Cole Porter

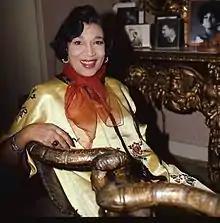
Elisabeth Welch starred in Porter's "The New Yorkers" and "Nymph Errant".

At the age of 36, Porter reintroduced himself to Broadway in 1928 with the musical "Paris", his first hit. It was commissioned by E. Ray Goetz at the instigation of Goetz's wife and the show's star, Irène Bordoni. She had wanted Rodgers and Hart to write the songs, but they were unavailable, and Porter's agent persuaded Goetz to hire Porter instead. In August 1928, Porter's work on the show was interrupted by the death of his father. He hurried back to Indiana to comfort his mother before returning to work. The songs written for the show included "Let's Misbehave", which was dropped before the show opened in New York, and one of Porter's best-known list songs, "Let's Do It, Let's Fall in Love", which replaced "Let's Misbehave" and was introduced by Bordoni and Arthur Margetson. The show opened on Broadway on October 8, 1928. The Porters did not attend the first night because Porter was in Paris supervising another show for which he had been commissioned, "La Revue des Ambassadeurs" at the Les Ambassadeurs music hall. This was also a success, and, in Citron's phrase, Porter was finally "accepted into the upper echelon of Broadway songwriters". Cochran now wanted more from Porter than isolated extra songs; he planned a West End extravaganza similar to Ziegfeld's shows, with a Porter score and a large international cast led by Jessie Matthews, Sonnie Hale and Tilly Losch. The revue, "Wake Up and Dream", ran for 263 performances in London, after which Cochran transferred it to New York in 1929. On Broadway, business was badly affected by the 1929 Wall Street crash, and the production ran for only 136 performances. From Porter's point of view, it was nonetheless a success, as his song "What Is This Thing Called Love?" became immensely popular. Porter's new fame brought him offers from Hollywood, but because his score for Paramount's "The Battle of Paris" was undistinguished, and its star, Gertrude Lawrence, was miscast, the film was not a success. Citron expresses the view that Porter was not interested in cinema and "noticeably wrote down for the movies."